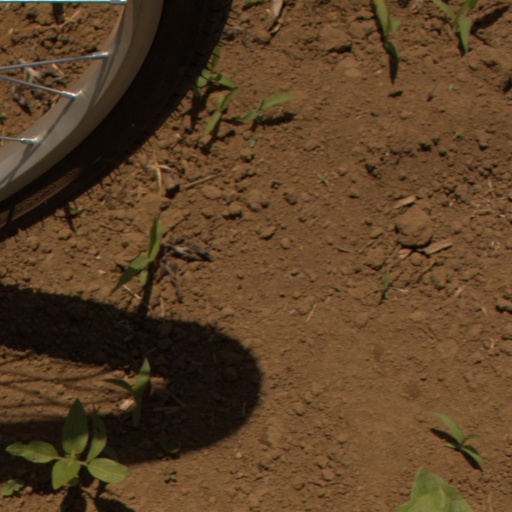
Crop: Jerusalem artichoke